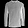
Label: Pullover